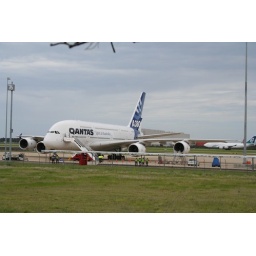
Taken from up a tree outside the fence surrounding the airfield &amp;amp; near the international terminal. Tree climbing instigated by Magda.